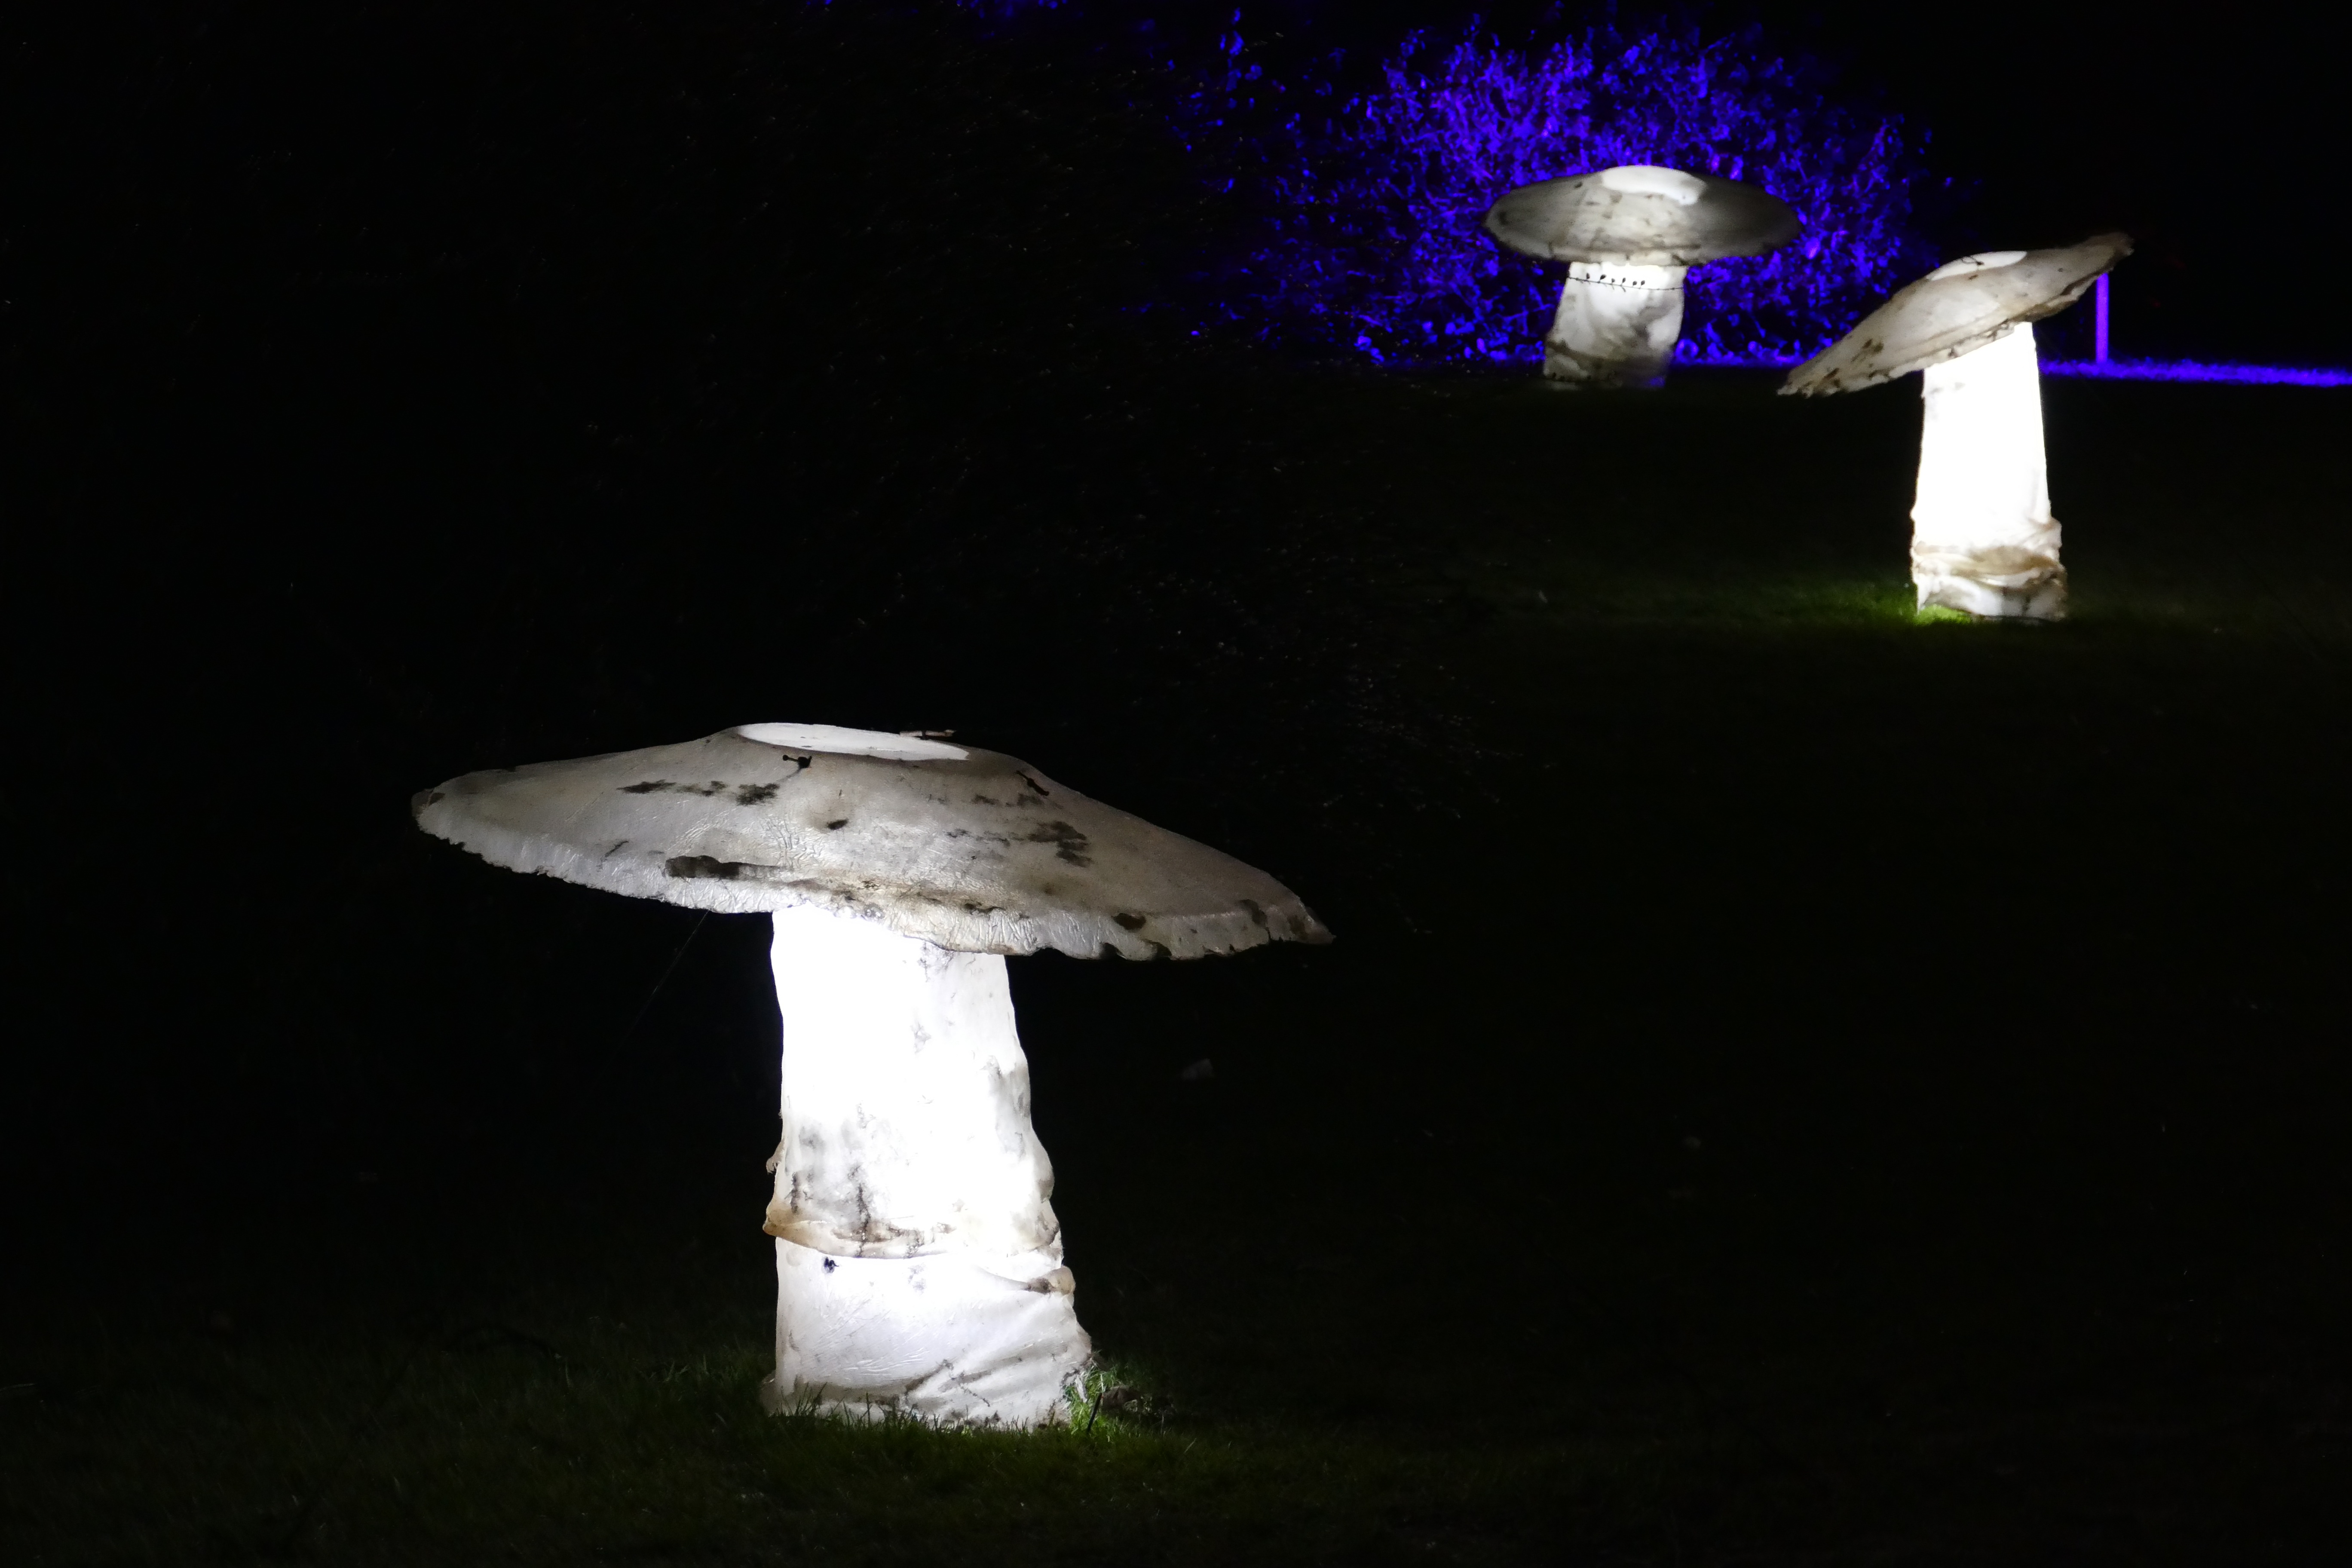
nature, forest, light, wood, night, dark, evening, park, darkness, mushroom, tourism, lighting, eat, sculpture, figure, light installation, north rhine westphalia, parking lights, gruga, gruga eat